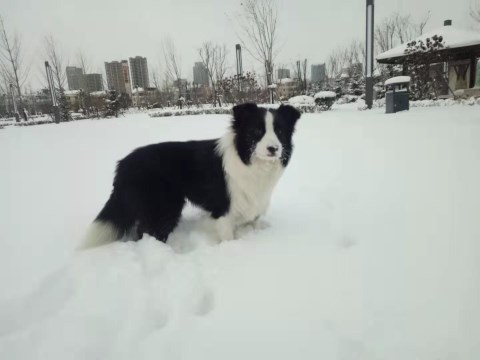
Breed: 2594-n000109-Border_collie